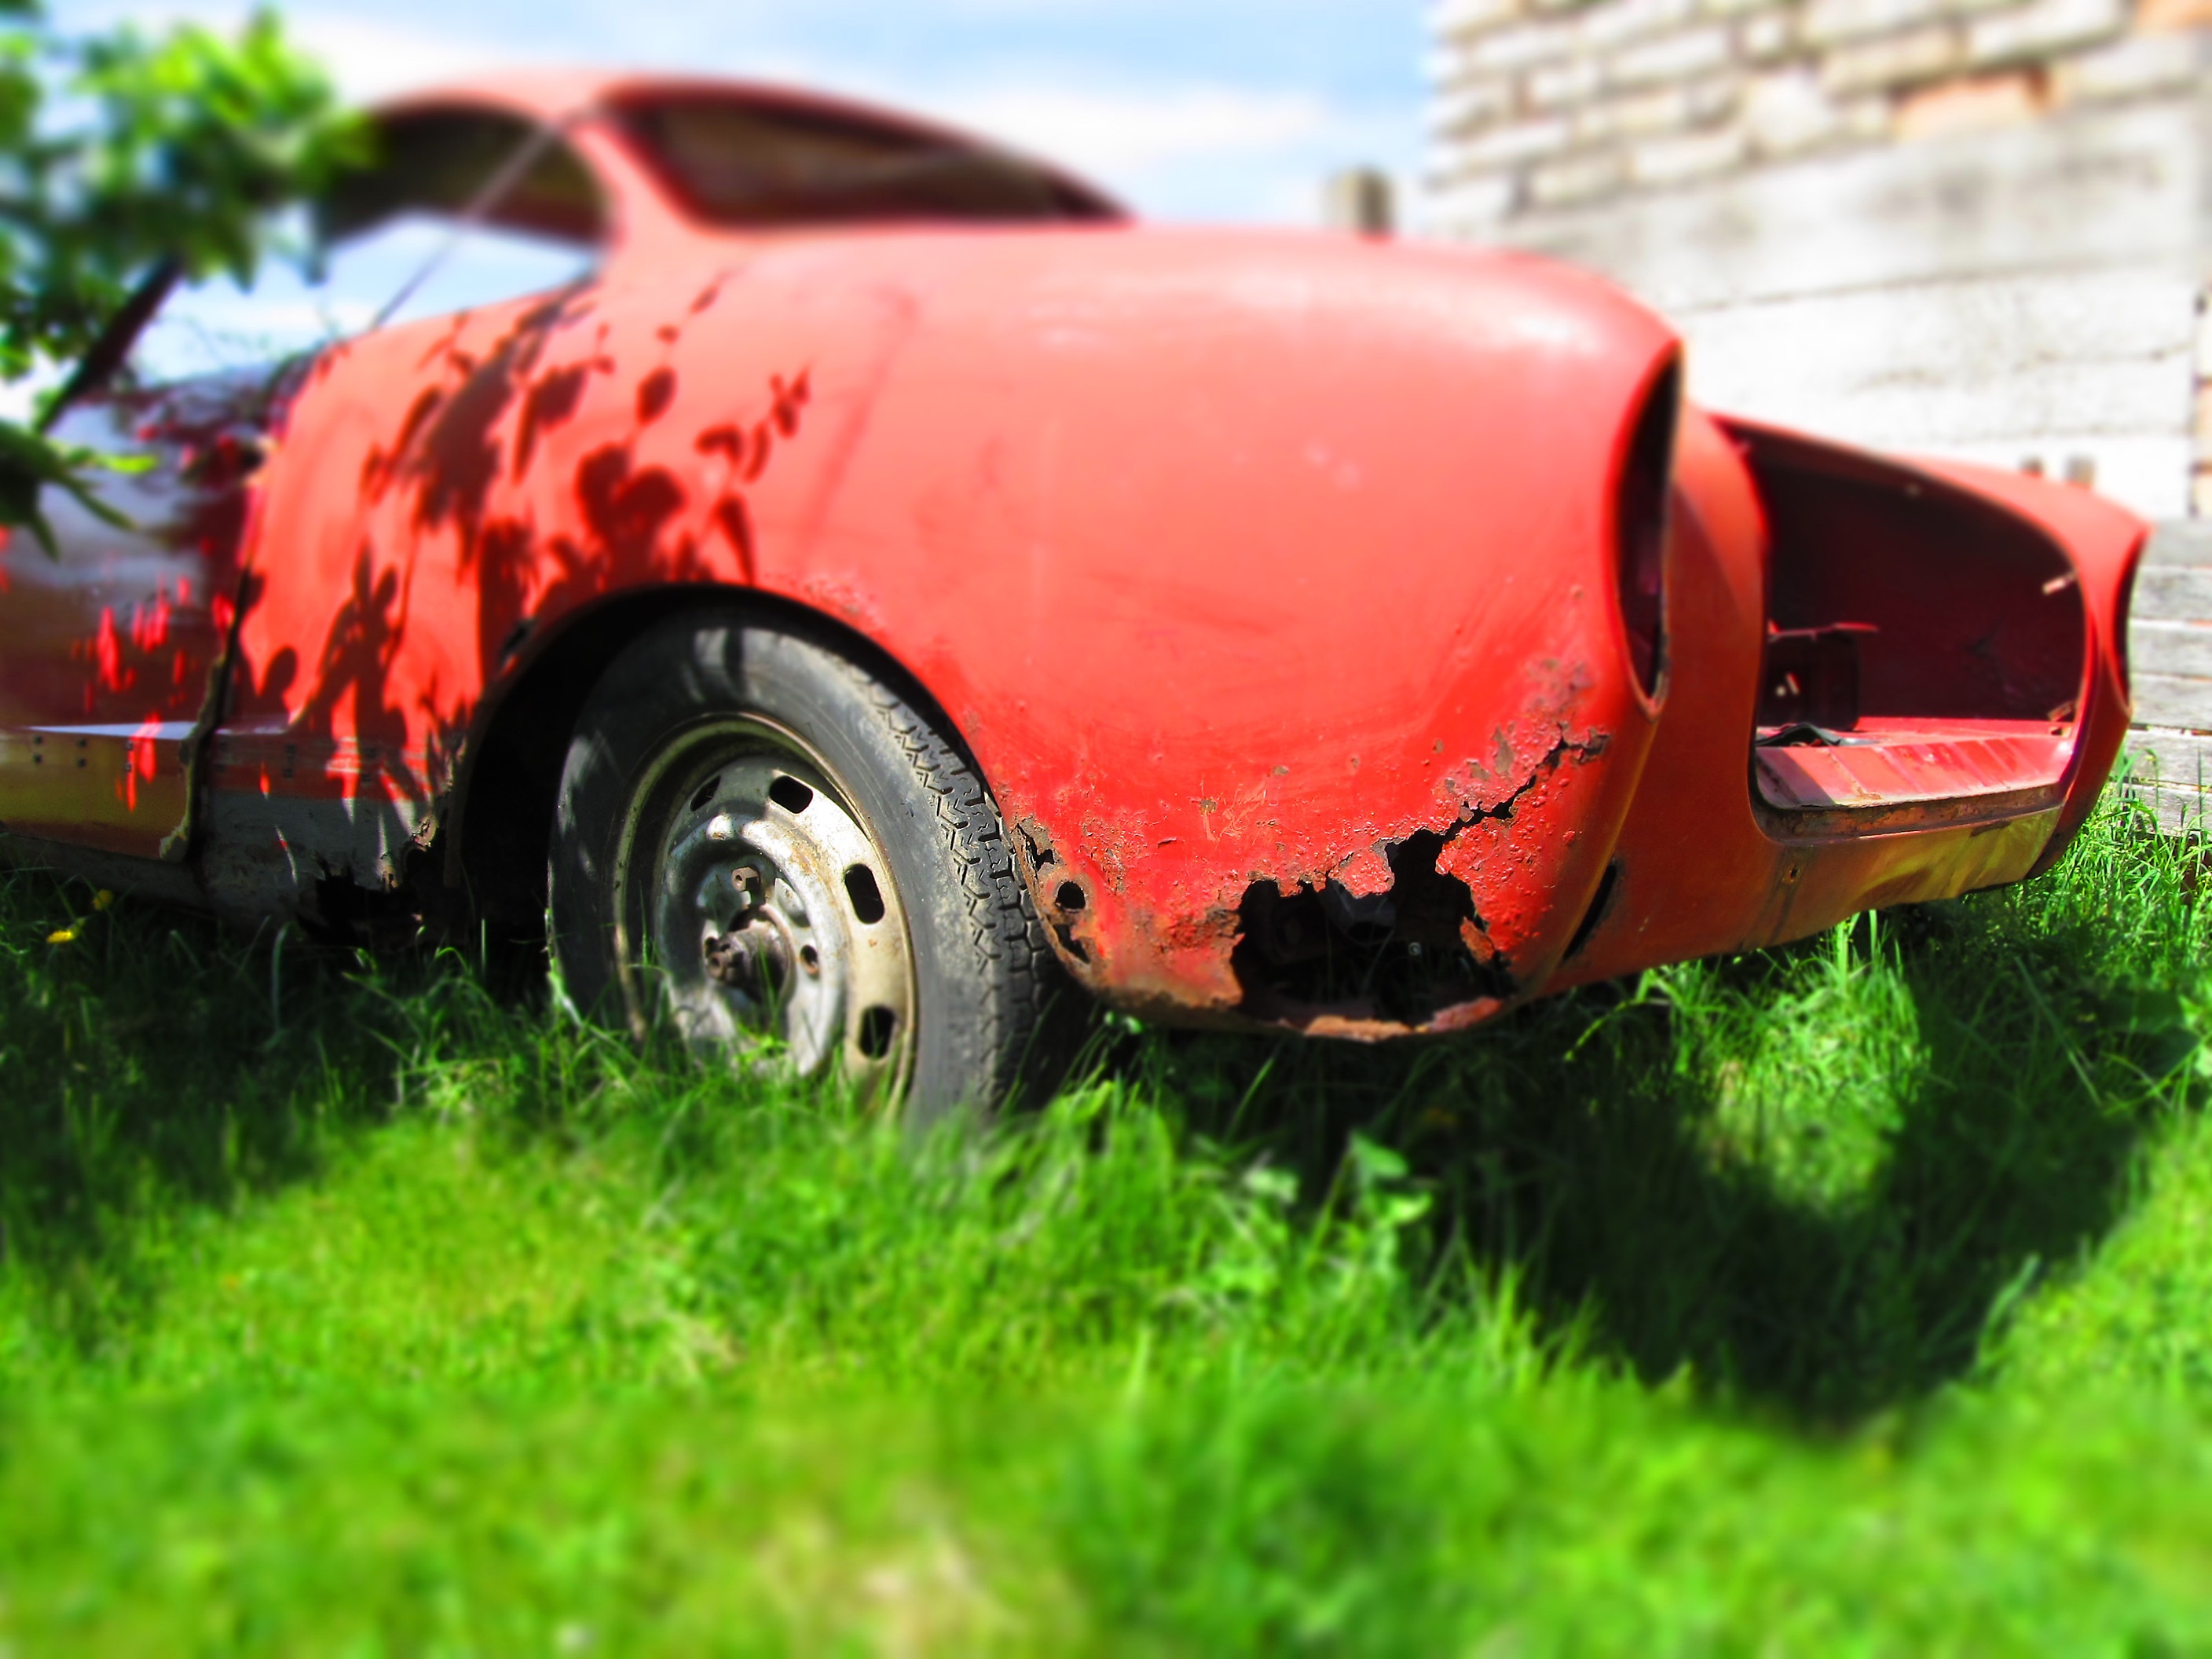
car, wheel, rust, red, vehicle, sports car, bumper, wreck, automobile make, off roading